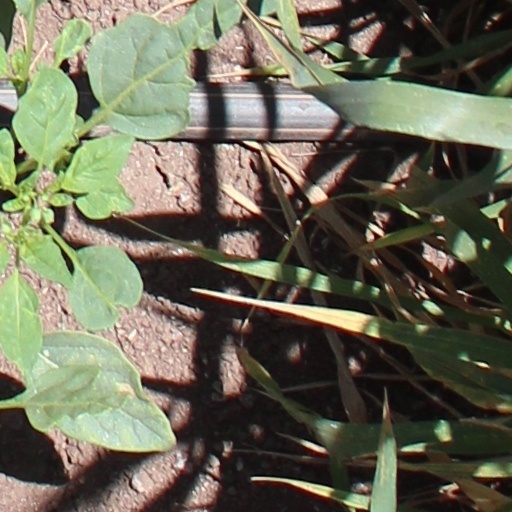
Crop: wheat